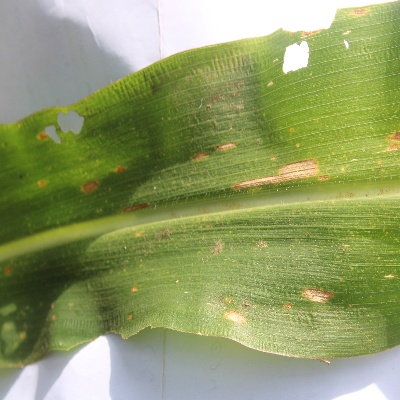
Crop: Maize
Condition: leaf spot